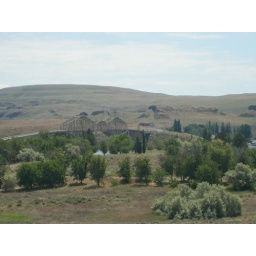
bridge over the snake river